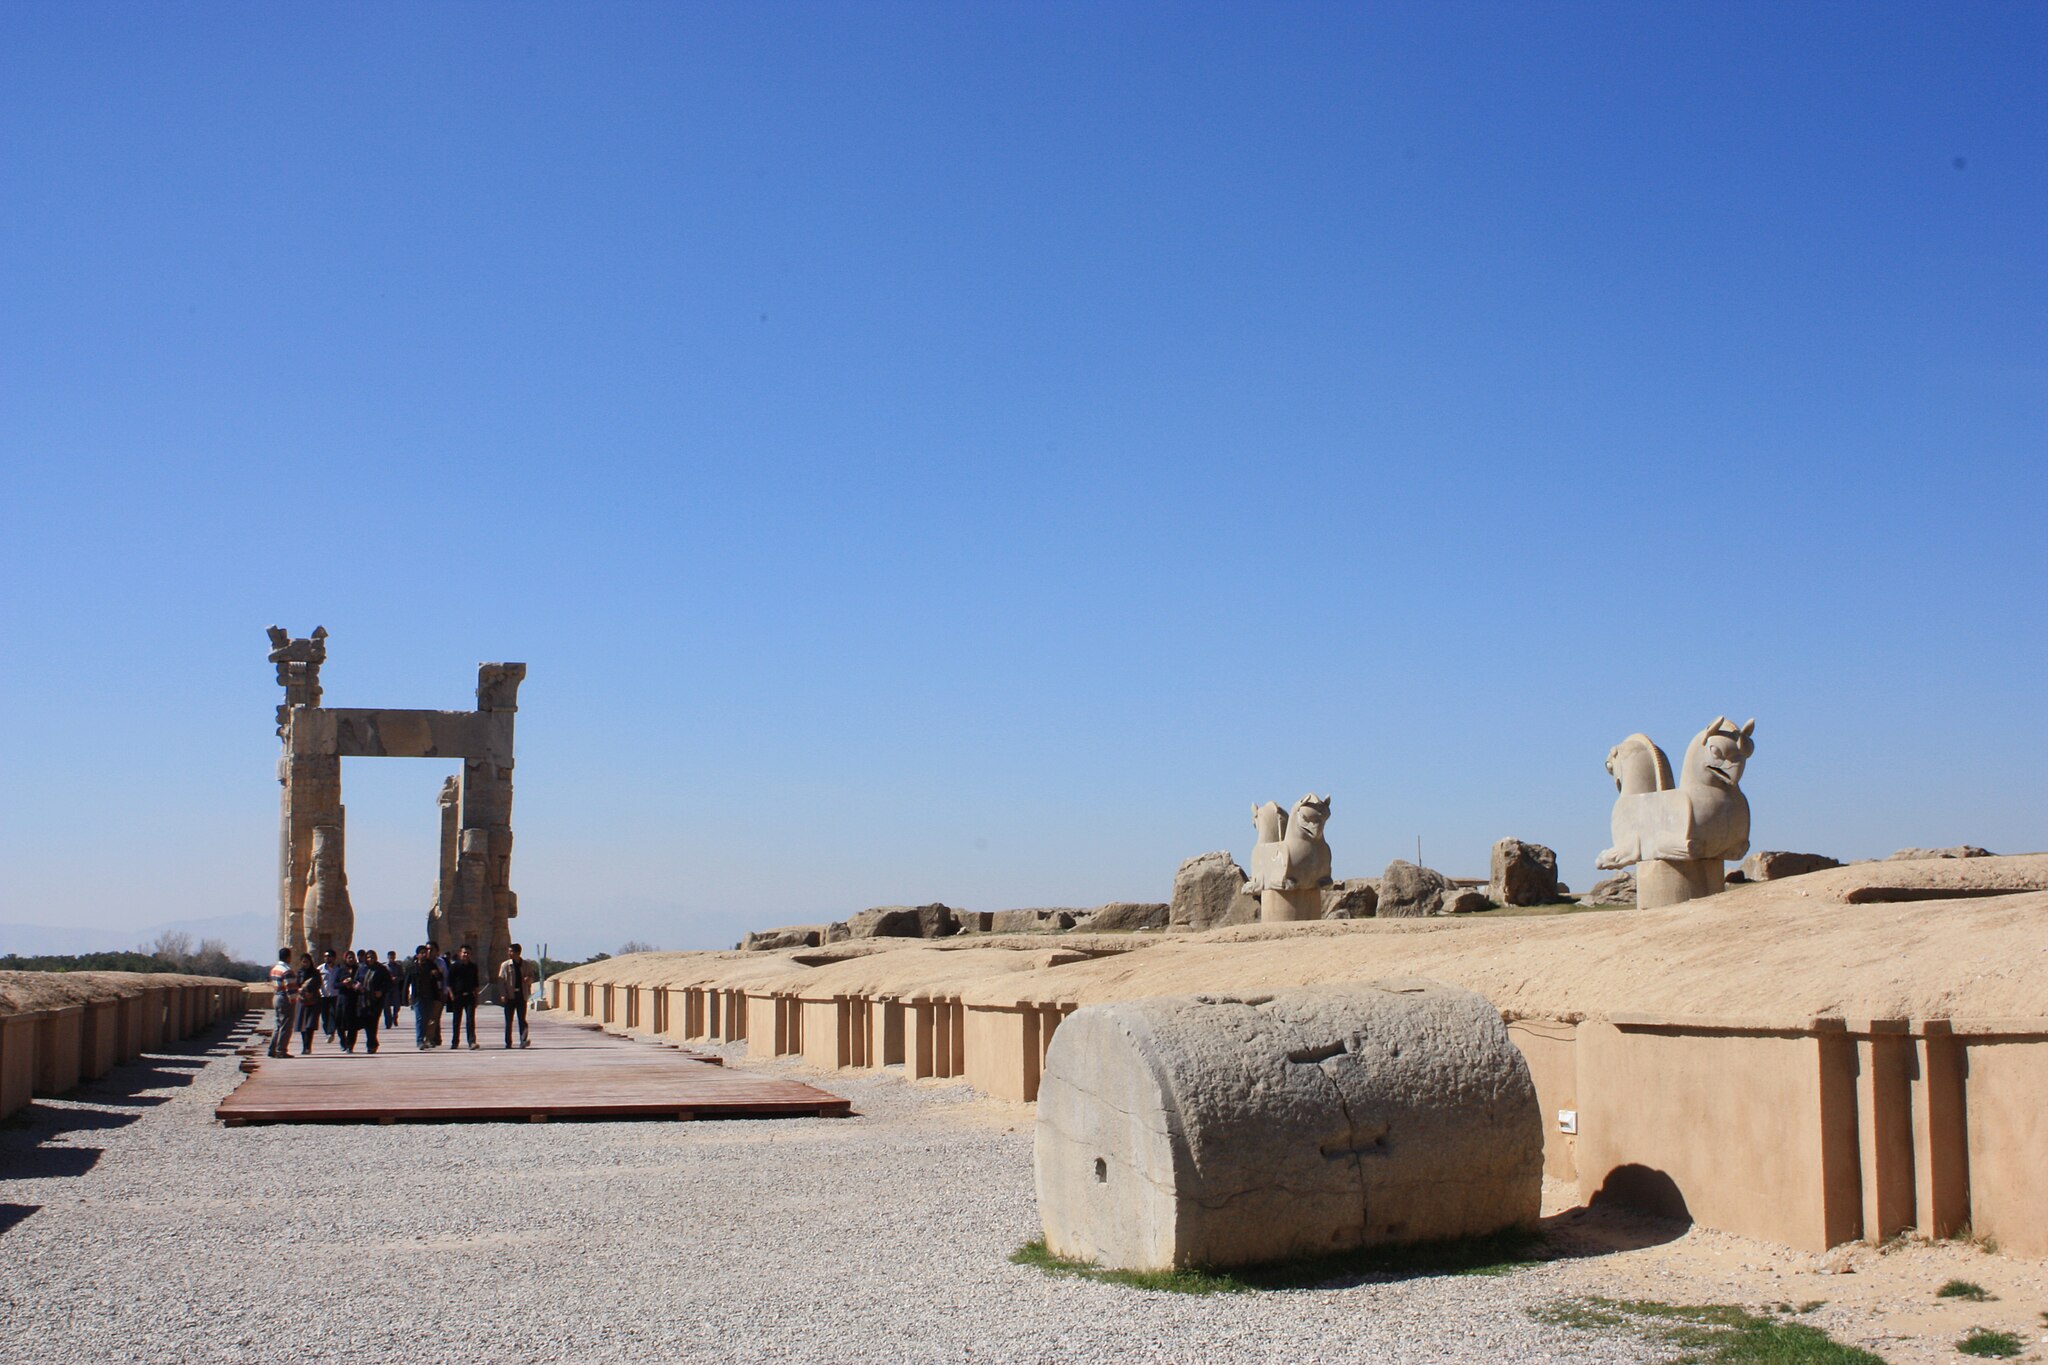
Title: Takhtejamshid33
Description: Persepolis in Shiraz
Date: 2009-03-13
Categories: GFDL, Taken with Canon EOS 450D, License migration redundant, Processional Way of Persepolis, Self-published work, 2009 in Persepolis, Remote views of Gate of All Nations